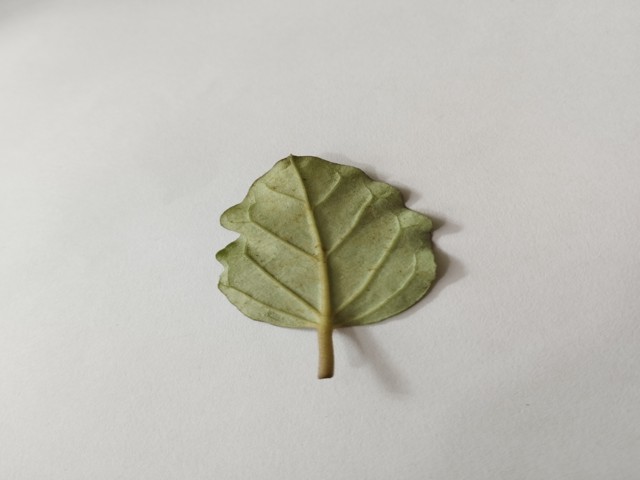
Plant: punarnava